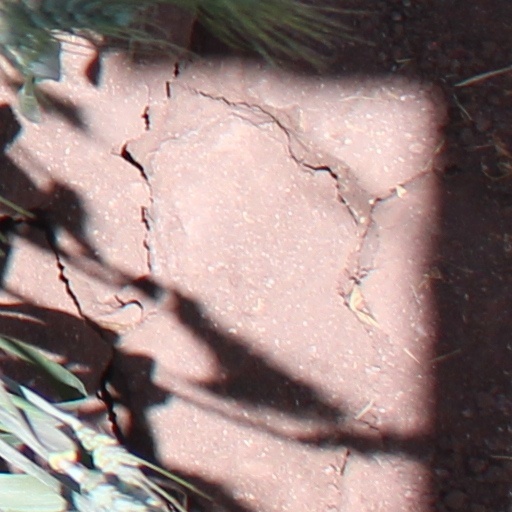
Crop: wheat